Brooks and Hewitt Halls

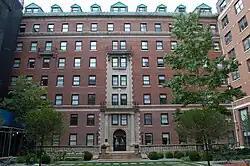
Hewitt Hall, October 2009

Brooks and Hewitt Halls are historic dormitory buildings located on the campus of Barnard College in Morningside Heights, Manhattan, New York City. Brooks Hall was designed by Charles A. Rich (1854–1943) and built in 1906–1907. It is a seven and one half story, red Harvard brick building on a granite foundation with limestone and terra cotta trim. It features a sloping Spanish tile roof with hip-roof dormer windows. Hewitt Hall, named for Abram S. Hewitt, was designed by McKim, Mead & White and built in 1926–1927. It is a seven-story, red Harvard brick building with a sloping copper clad roof.